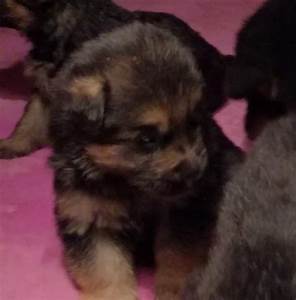
Label: cane